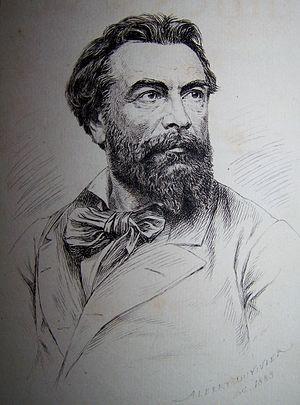
Gravure datée de 1883 du poète français Louis de Courmont d'Albert Duvivier parue dans le recueil de poésies de Louis de Courmont Feuilles au vent paru en 1884.
Jean-Baptiste de Courmont, dit Louis de Courmont, né le 25 août 1828 à Blismes où il est mort le 27 décembre 1900, est un poète et dramaturge français. Il est l'auteur de pièces de théâtre et de recueils de poésie en français et en morvandiau.
Blismes est une commune française, située dans le département de la Nièvre en région Bourgogne-Franche-Comté.